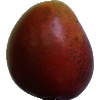
Label: red_mango